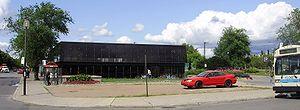
Jolicoeur est une station sur la ligne verte du métro de Montréal, située dans le secteur Côte-Saint-Paul de l'arrondissement du Sud-Ouest. La station fut inaugurée le 3 septembre 1978, pendant le prolongement de la ligne verte vers la station Angrignon.